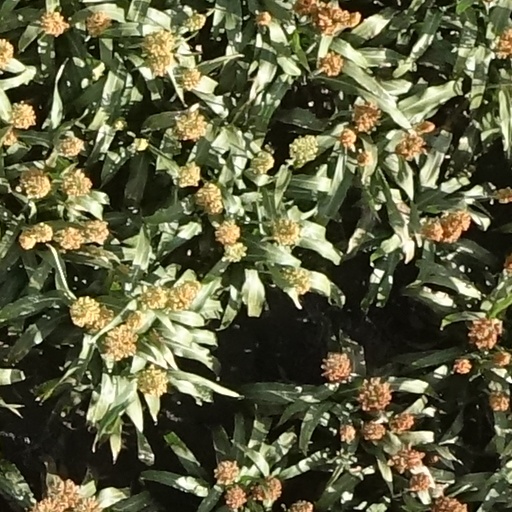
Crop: sorghum